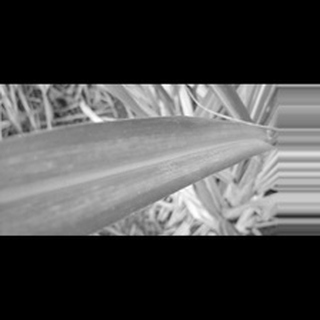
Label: sugarcane_yellow_leaf_disease